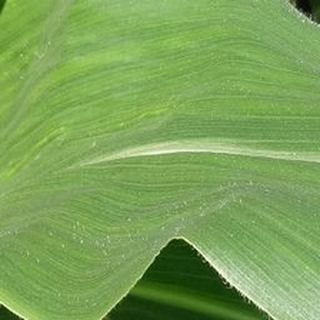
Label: healthy_corn